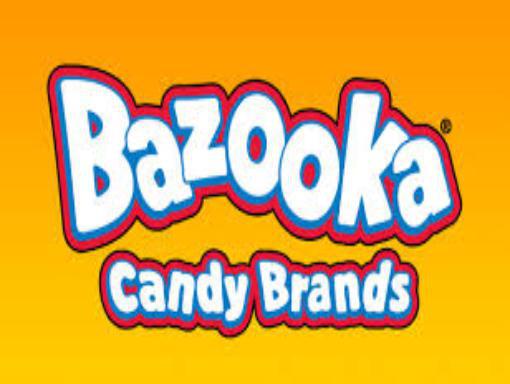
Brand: Bazooka
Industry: Food